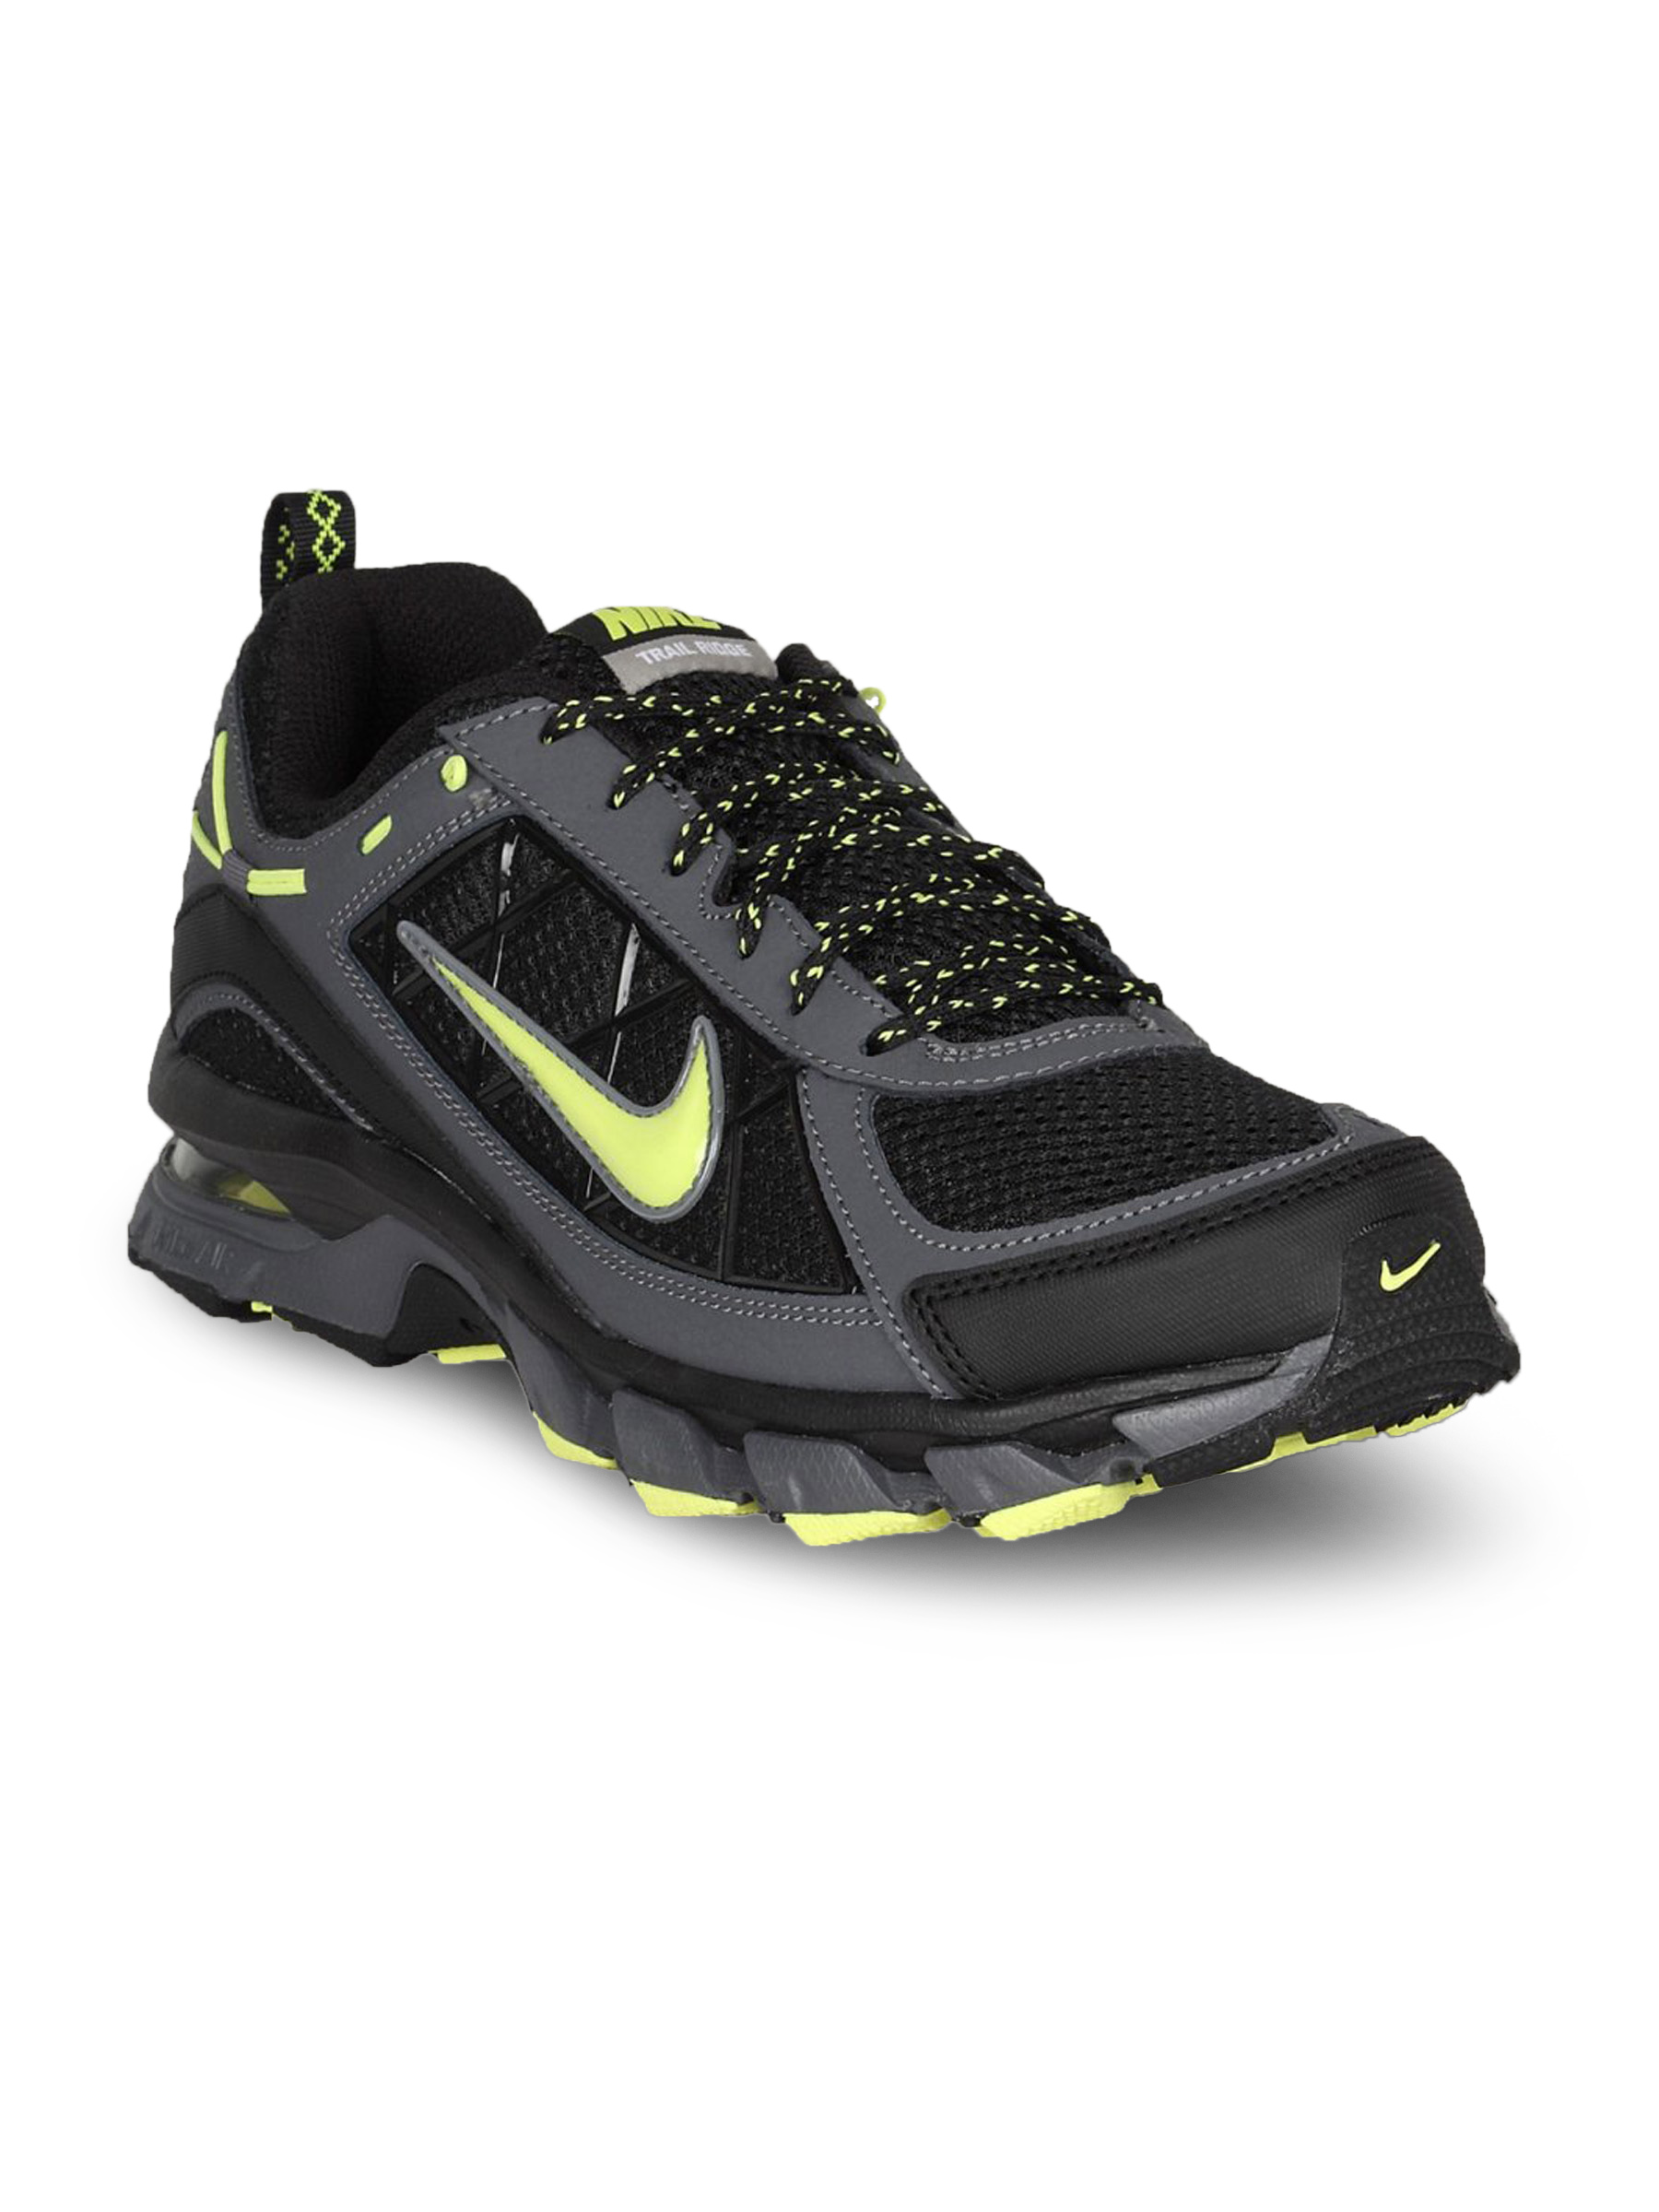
Nike Men's Air Trail Ridge Black Shoe
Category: Footwear / Shoes / Sports Shoes
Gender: Men
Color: Black
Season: Summer 2011
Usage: Sports